CANT Z.1007 Alcione

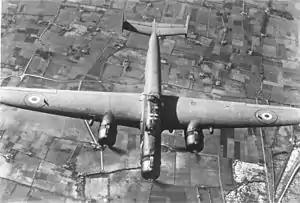
Overhead view

The Z.1007 had a standard monoplane configuration, with a mid-set wing, single tail, retractable undercarriage and a crew of five or six. It had a wooden structure and a clean shape that was much more aerodynamic than the competing SM.79. The Z.1007 had three engines, with one engine in the nose and two in the wings. The tri-motor design was a common feature of Italian aircraft of the Second World War. The aircraft had a slim fuselage as the two pilots sat in tandem rather than side-by-side as in most bombers of the period. Visibility was relatively good and the aircraft was almost a three-engine fighter. This slimness reduced drag but also somewhat worsened the task of the two pilots. Both pilots' seats were offset to port to allow a passageway for the bombardier to enter his compartment below the pilot's feet (directly behind the central engine), by ducking through an opening under the starboard instrument panel. The front and rear instrument panels contained flight and navigation instruments, while the engine monitoring gauges were located to starboard where the rear pilot could see them past the front pilot's shoulder. Although the rear pilot's view was limited, he was capable of landing or taking off if needed. His primary purpose was to allow the forward pilot to rest, and to add some "muscle" to the controls when needed, as well as acting as an extra set of eyes to notice problems and to monitor gauges while the other was occupied.